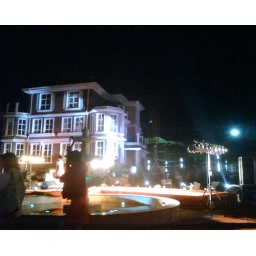
4 story model home with balcony and glass elevator in center,,very nice